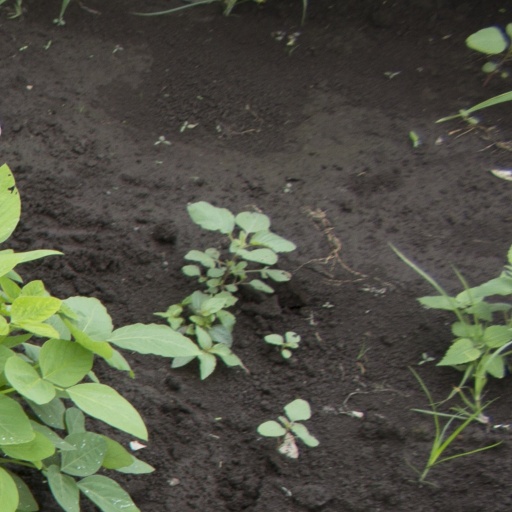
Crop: soybean